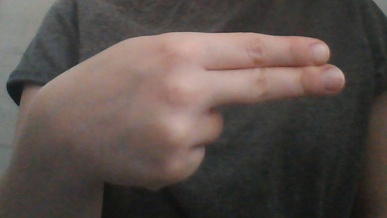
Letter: ain